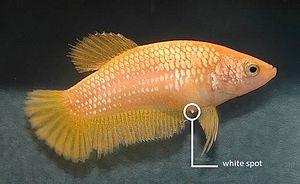
Comme tout organisme vivant, le poisson, pour pouvoir survivre et prospérer, doit être adapté à son milieu. L'apogée de cette lutte pour l'existence se concrétise par son aptitude à se reproduire plusieurs fois au cours de sa vie. La survie d'effectifs suffisants, générant une descendance nouvelle, face aux innombrables facteurs hostiles du milieu, est la clef de la réussite.
Le Combattant est une espèce de poissons de la famille des Osphronemidae. Il est originaire des eaux douces tropicales de l'Asie du Sud-Est. Cette espèce est très couramment élevée en captivité comme poisson d'aquarium un peu partout dans le monde. Des variétés domestiques existent dans différentes formes et couleurs. Dans ses pays d'origine, les mâles sont utilisés pour des combats d'animaux. En effet, ils peuvent se montrer très belliqueux entre eux et livrer des combats parfois mortels, c'est pourquoi ils sont maintenus dans des aquariums séparés. Un aquarium cubique d'au moins vingt litres est nécessaire ainsi que des plantes aquatiques et un chauffage pour aquarium, sa température doit rester comprise entre 25° et 28°. Comme pour toute espèce domestique, les aquariums de type boule sont à proscrire, certains pays européens les ont d'ailleurs interdits.